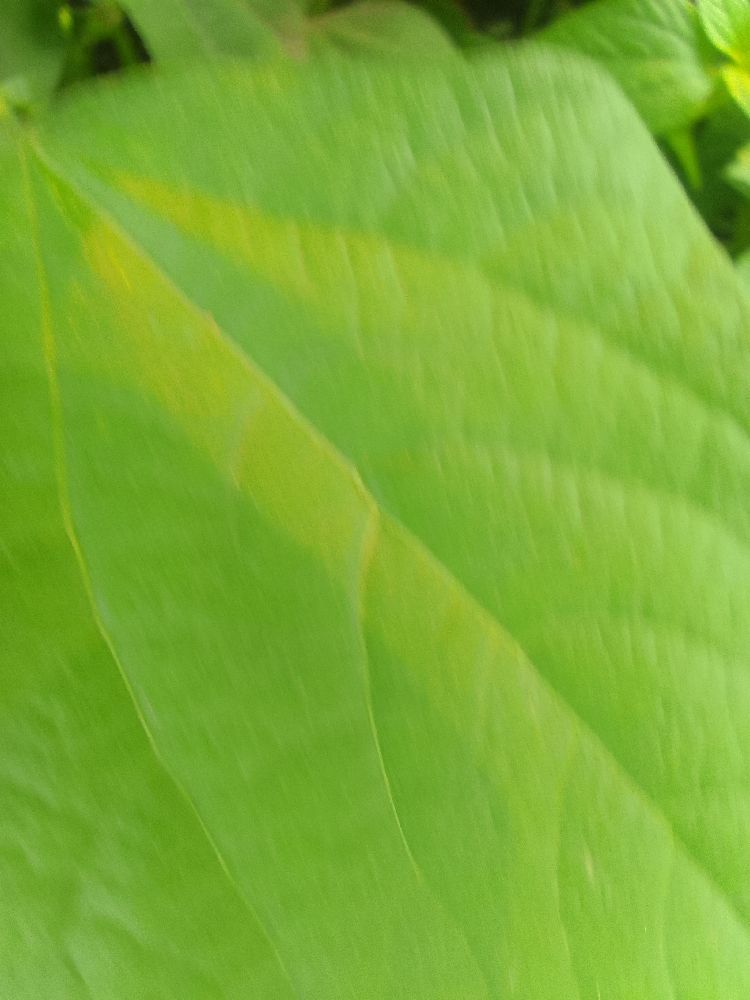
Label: healthy